Iehisa Station

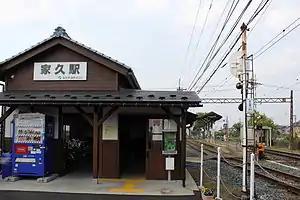
Iehisa Station in May 2013

is a Fukui Railway Fukubu Line railway station located in the city of Echizen, Fukui Prefecture, Japan.